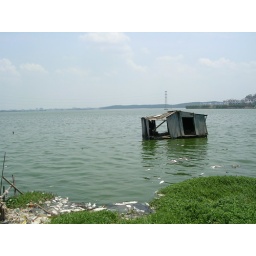
this house was in a huge lake in China and those are dead fish. it was so hot! and polluted